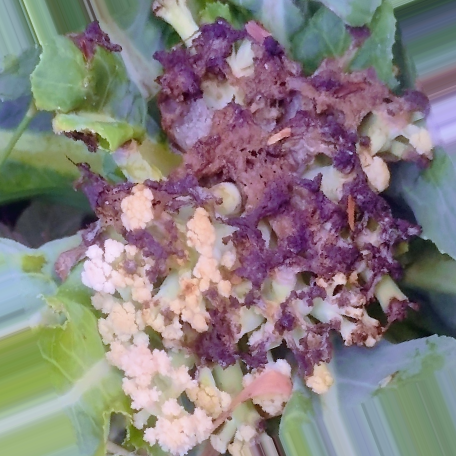
Label: Bacterial spot rot